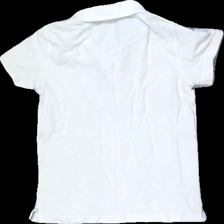
View: back
Type: Top
Category: Children
Brand: Lindex
Colors: White
Material: 100% cotton
Cut: Regular
Size: 128
Season: All
Damage location: top center
Damage 2 location: top left
Damage 3 location: top right
Price range: 50-100
Recommended usage: Reuse
Description: vit pike